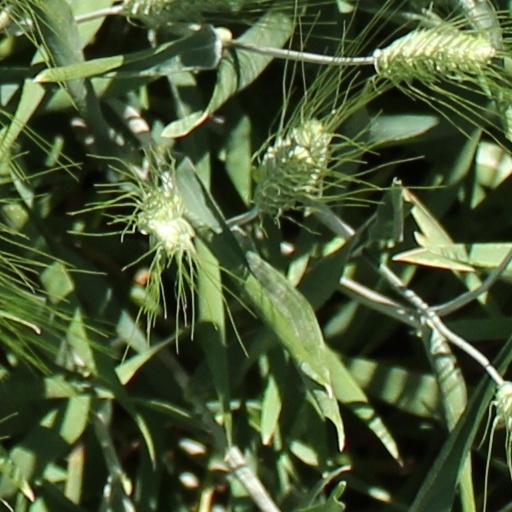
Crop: wheat